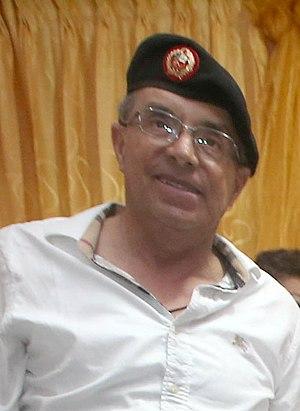
Le général Edwin Alberto Donayre Gotzch fut le Commandant en chef de l'Armée de terre du Pérou entre le 5 décembre 2006 et le 5 décembre 2008.